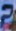
Number: 2